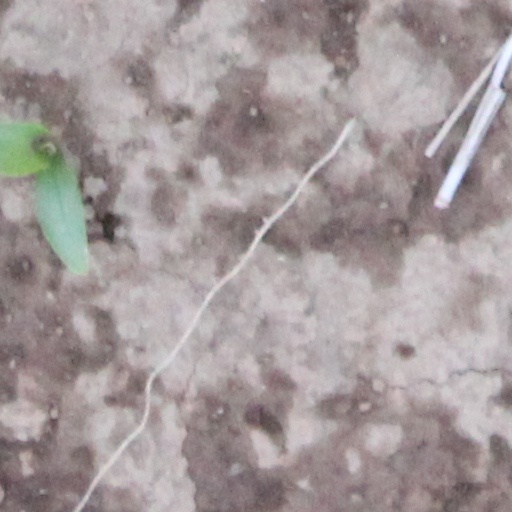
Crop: wheat